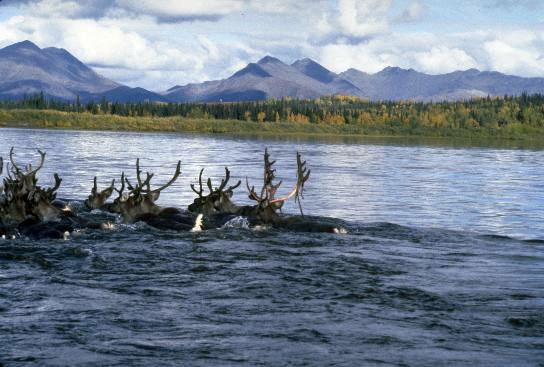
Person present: No